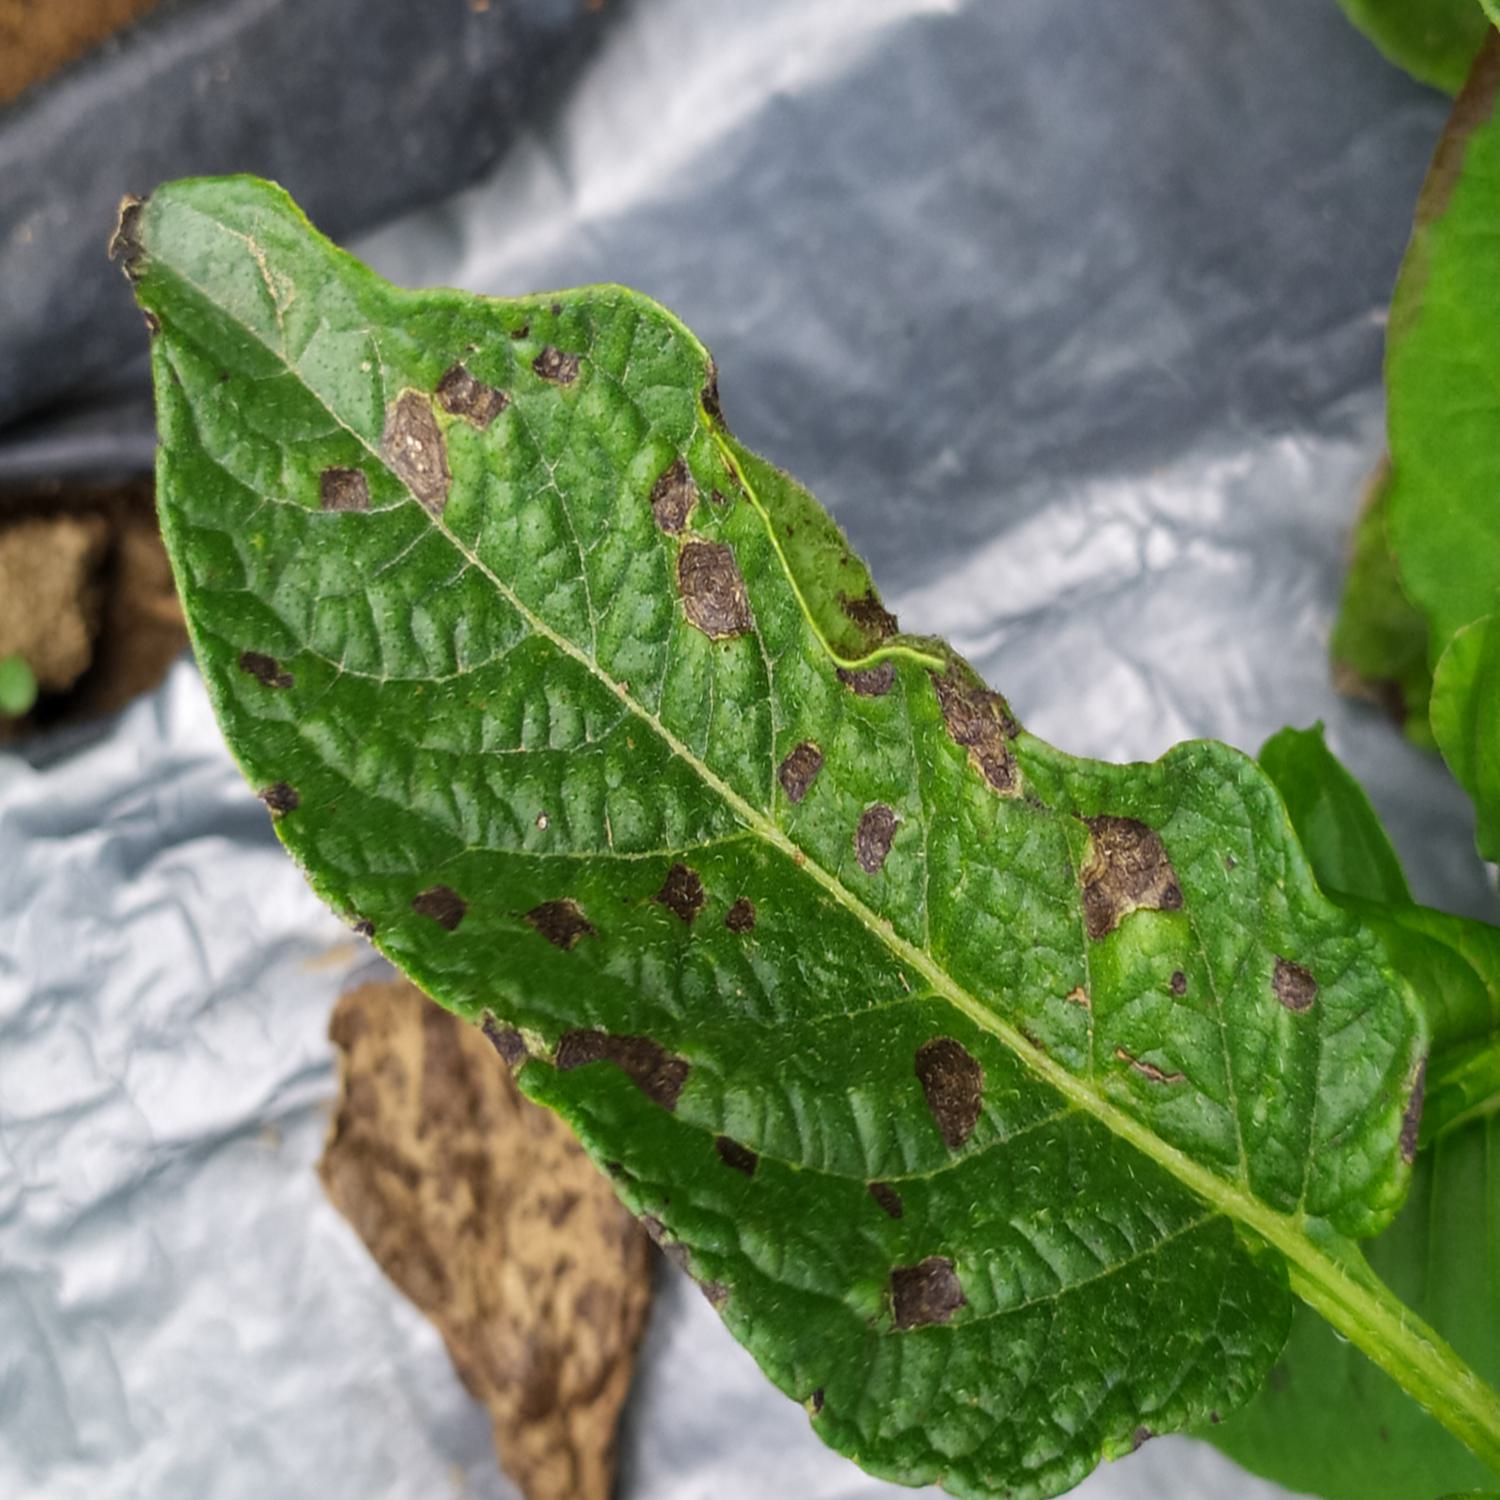
Label: Fungi